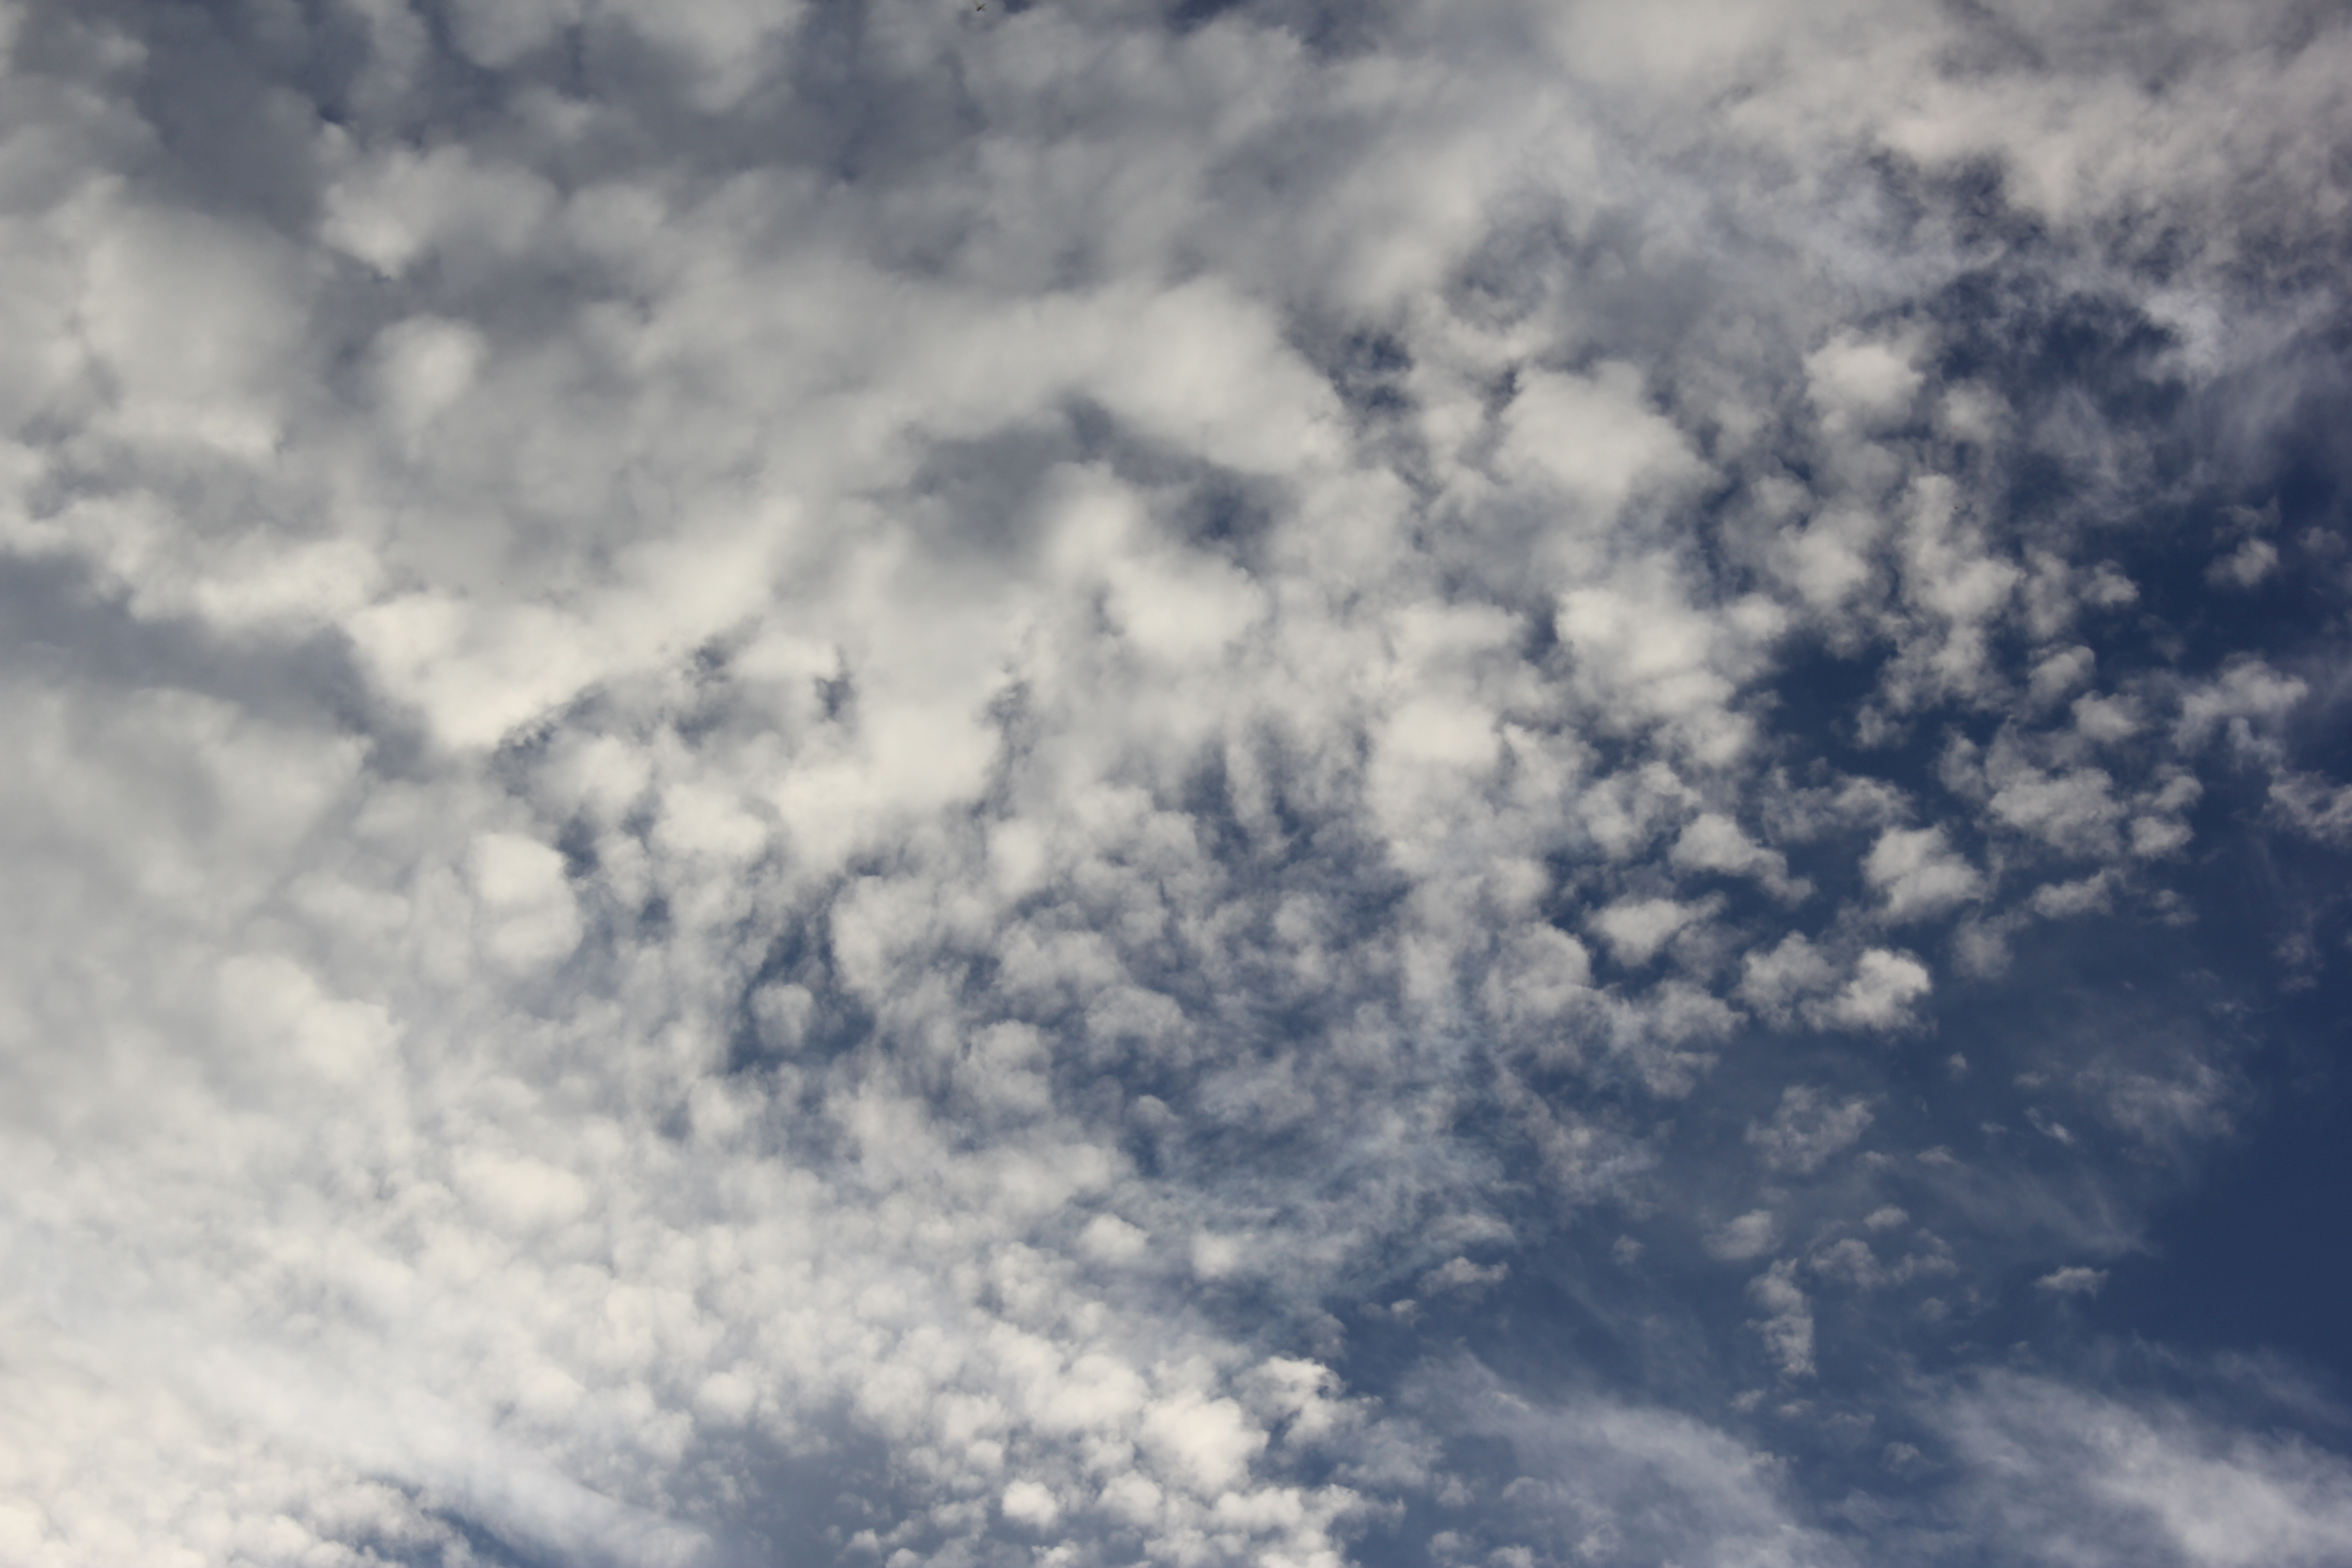
Cloud type: Cirrocumulus